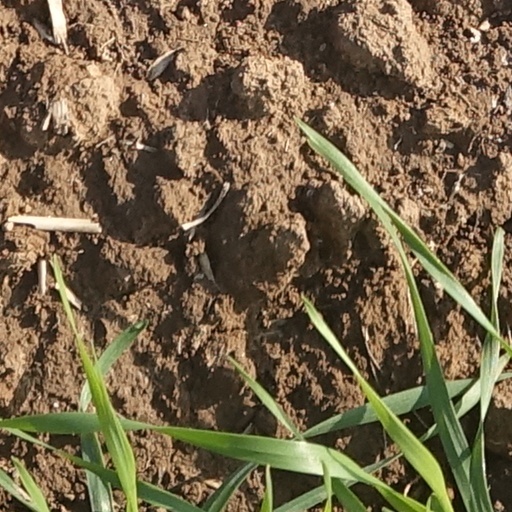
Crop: wheat